Nuclear marine propulsion

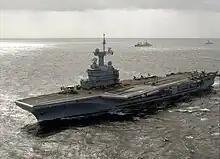
The aircraft carrier of the French Navy

The sole French nuclear aircraft carrier example is , commissioned in 2001 (a successor is planned).